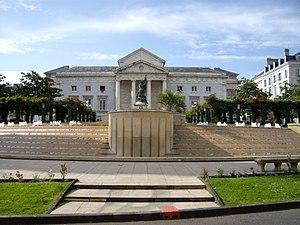
Palais de justice et place de la Libération (Pau, Pyrénées-Atlantiques, France).
Pau est une commune du sud-ouest de la France, préfecture du département des Pyrénées-Atlantiques en région Nouvelle-Aquitaine.